Sri Lanka Air Force

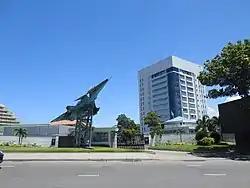
Sri Lanka Air Force Headquarters, Colombo

In the years that followed the war, the SLAF began a program of upgrading its air fleet and looking for replacements for ageing aircraft.